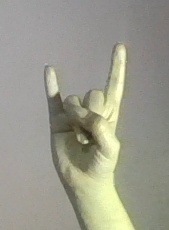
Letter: la